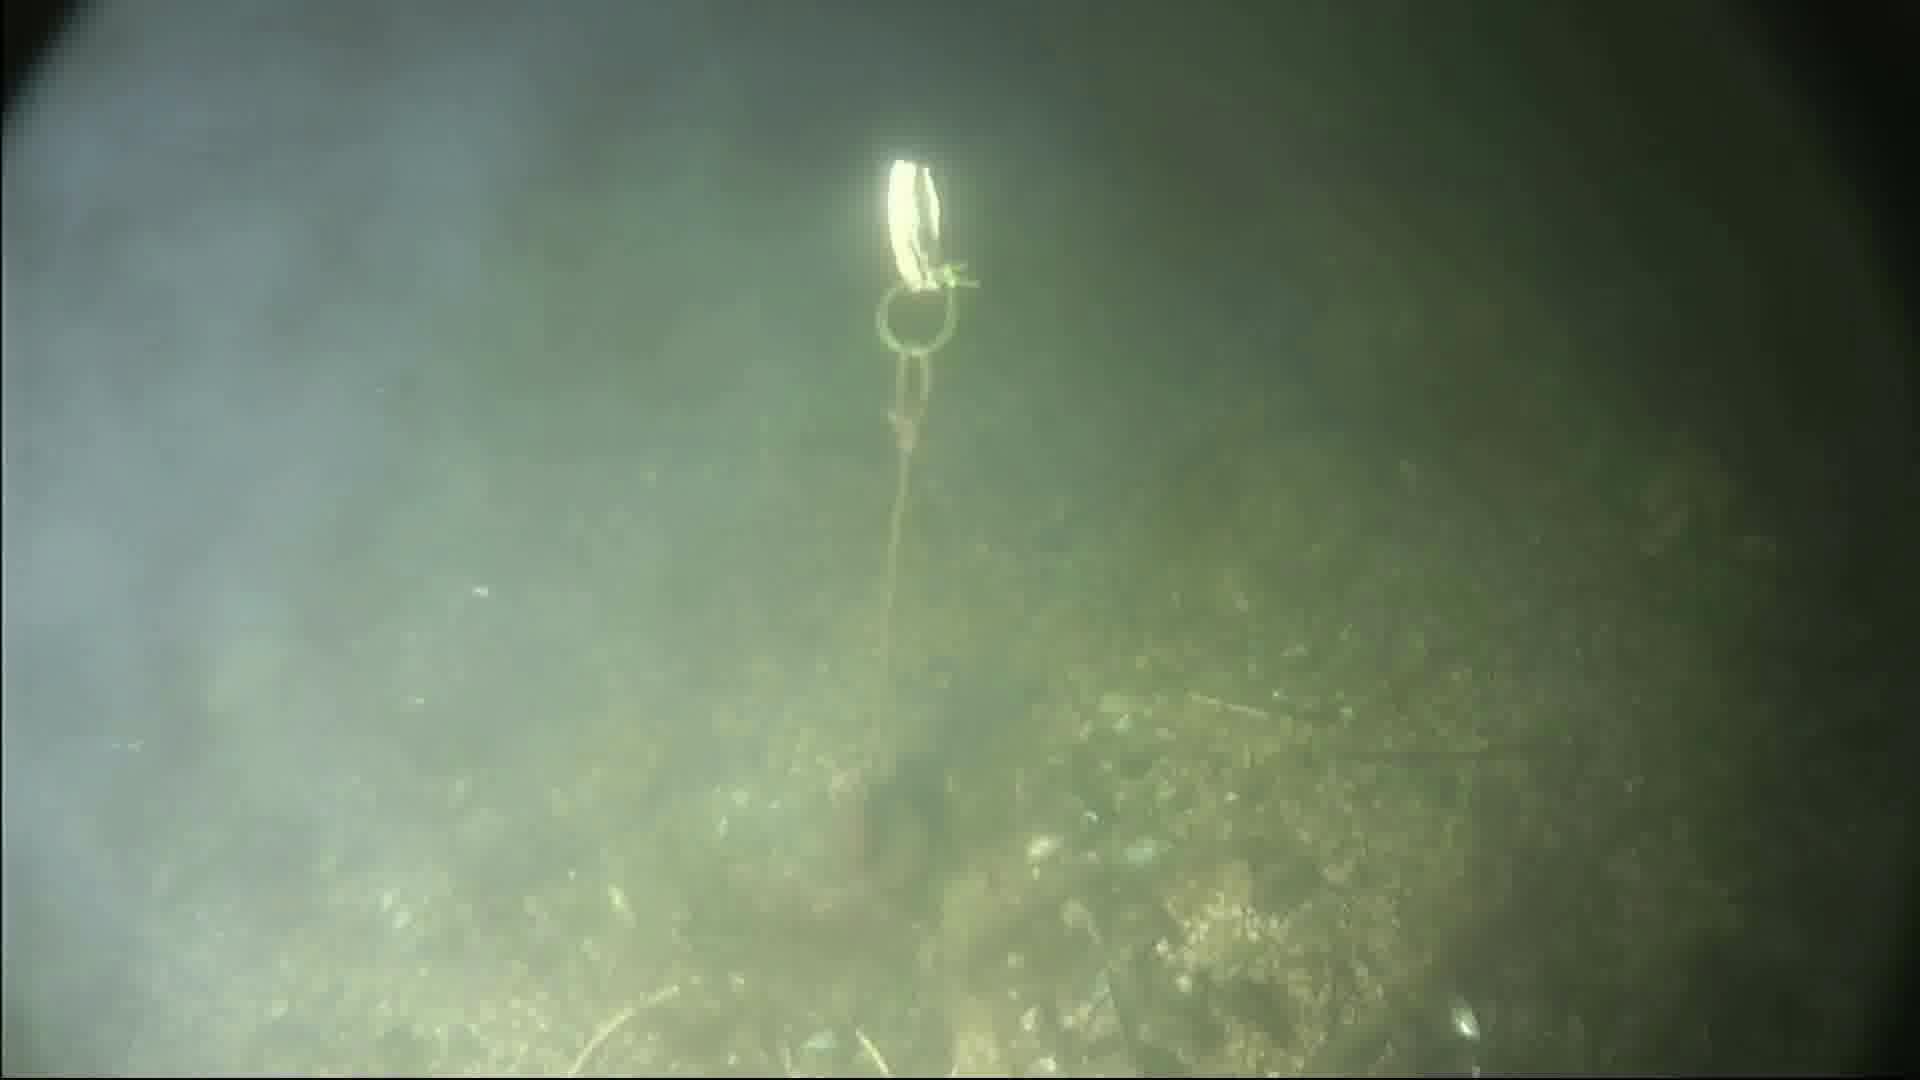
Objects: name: crab